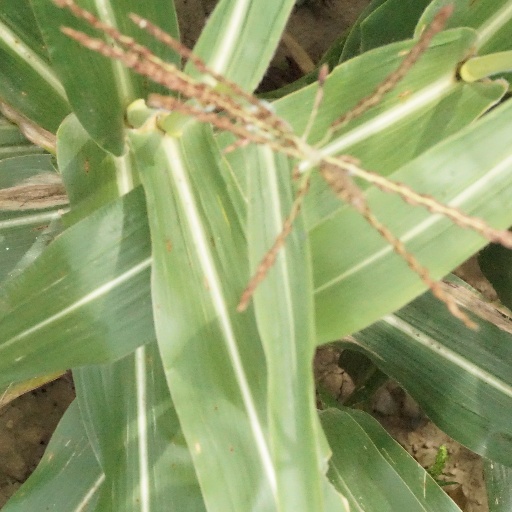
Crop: maize; corn